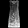
Label: Dress